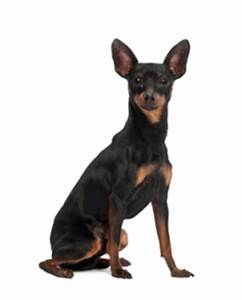
Label: cane